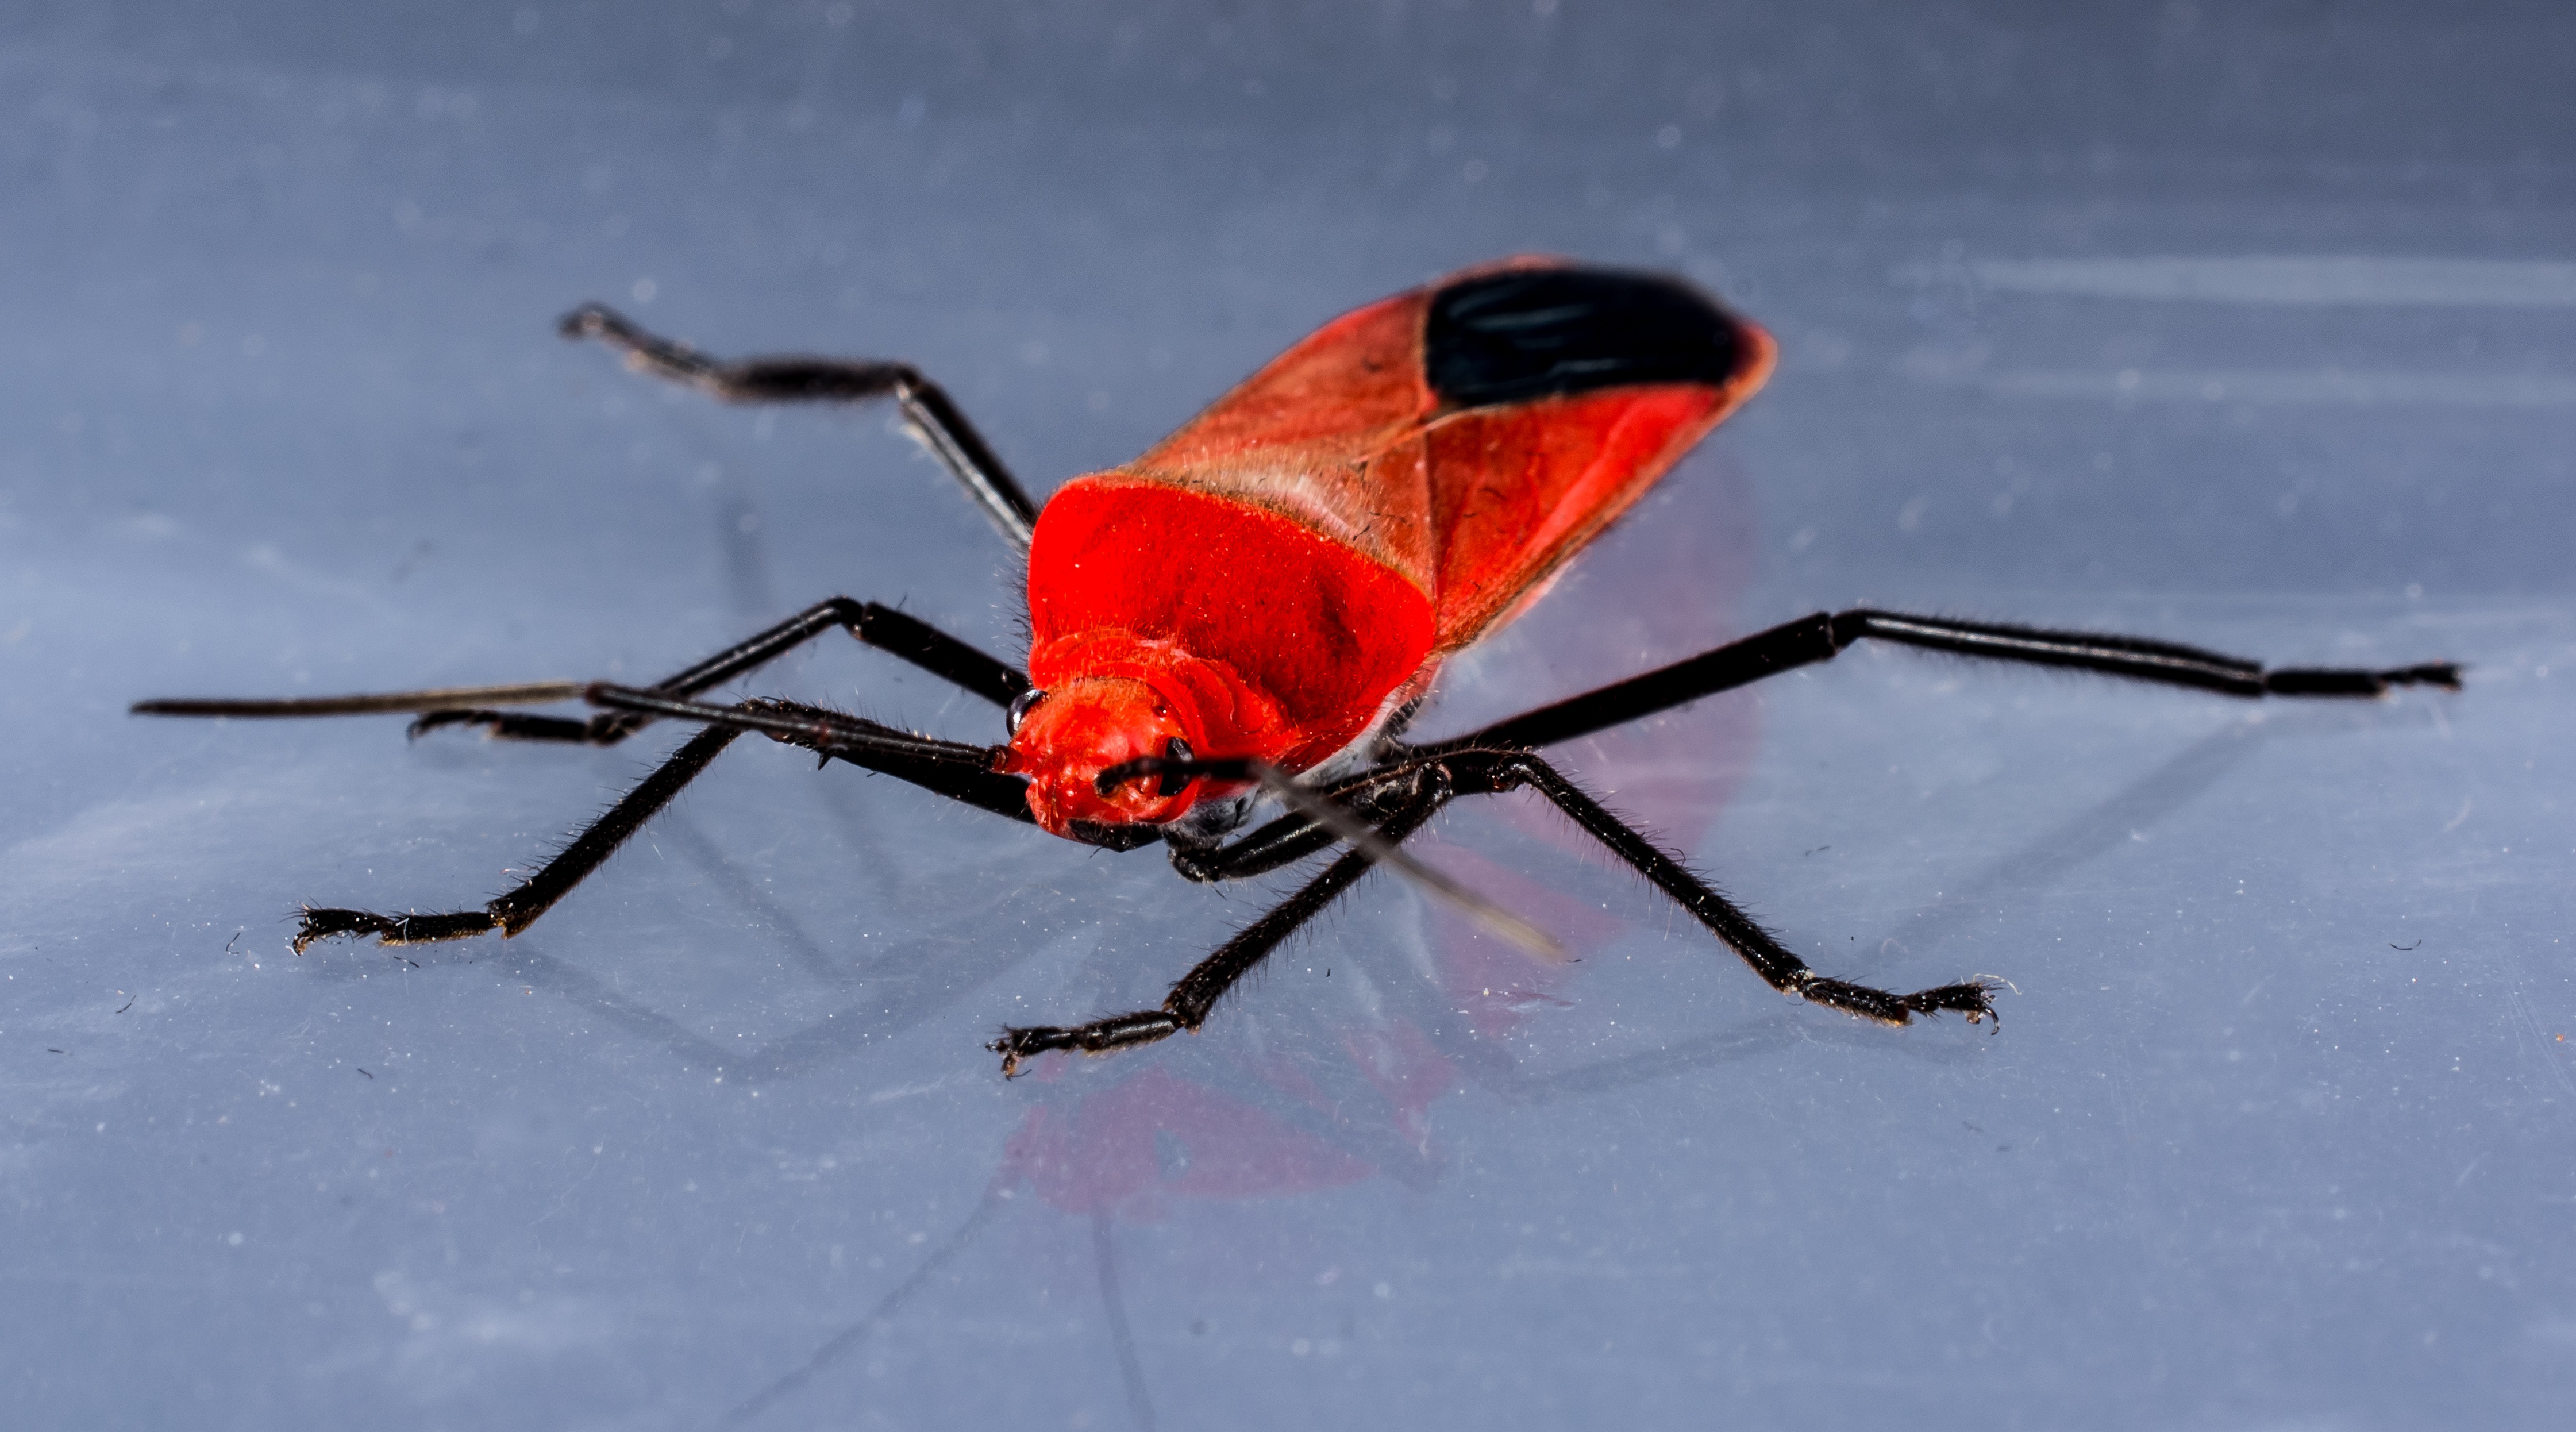
wing, red, insect, macro, fauna, invertebrate, close up, beetle, macro photography, arthropod, red beetle